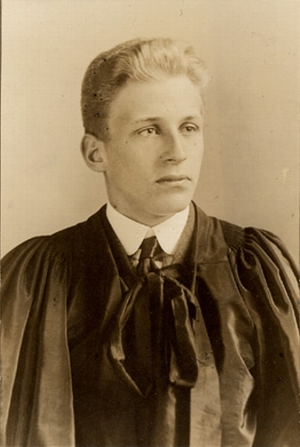
Gaspé-Nord est un ancien district électoral du Québec. Il a existé de 1931 à 1973.
Perreault Casgrain, né à Québec le 18 janvier 1898 et mort à Montréal le 26 avril 1981, est un avocat et homme politique québécois.